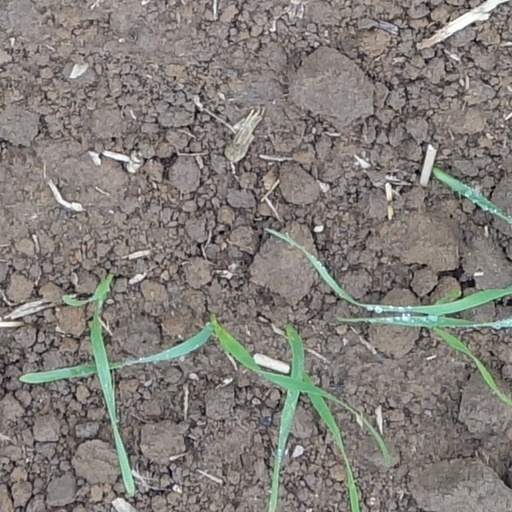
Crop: wheat